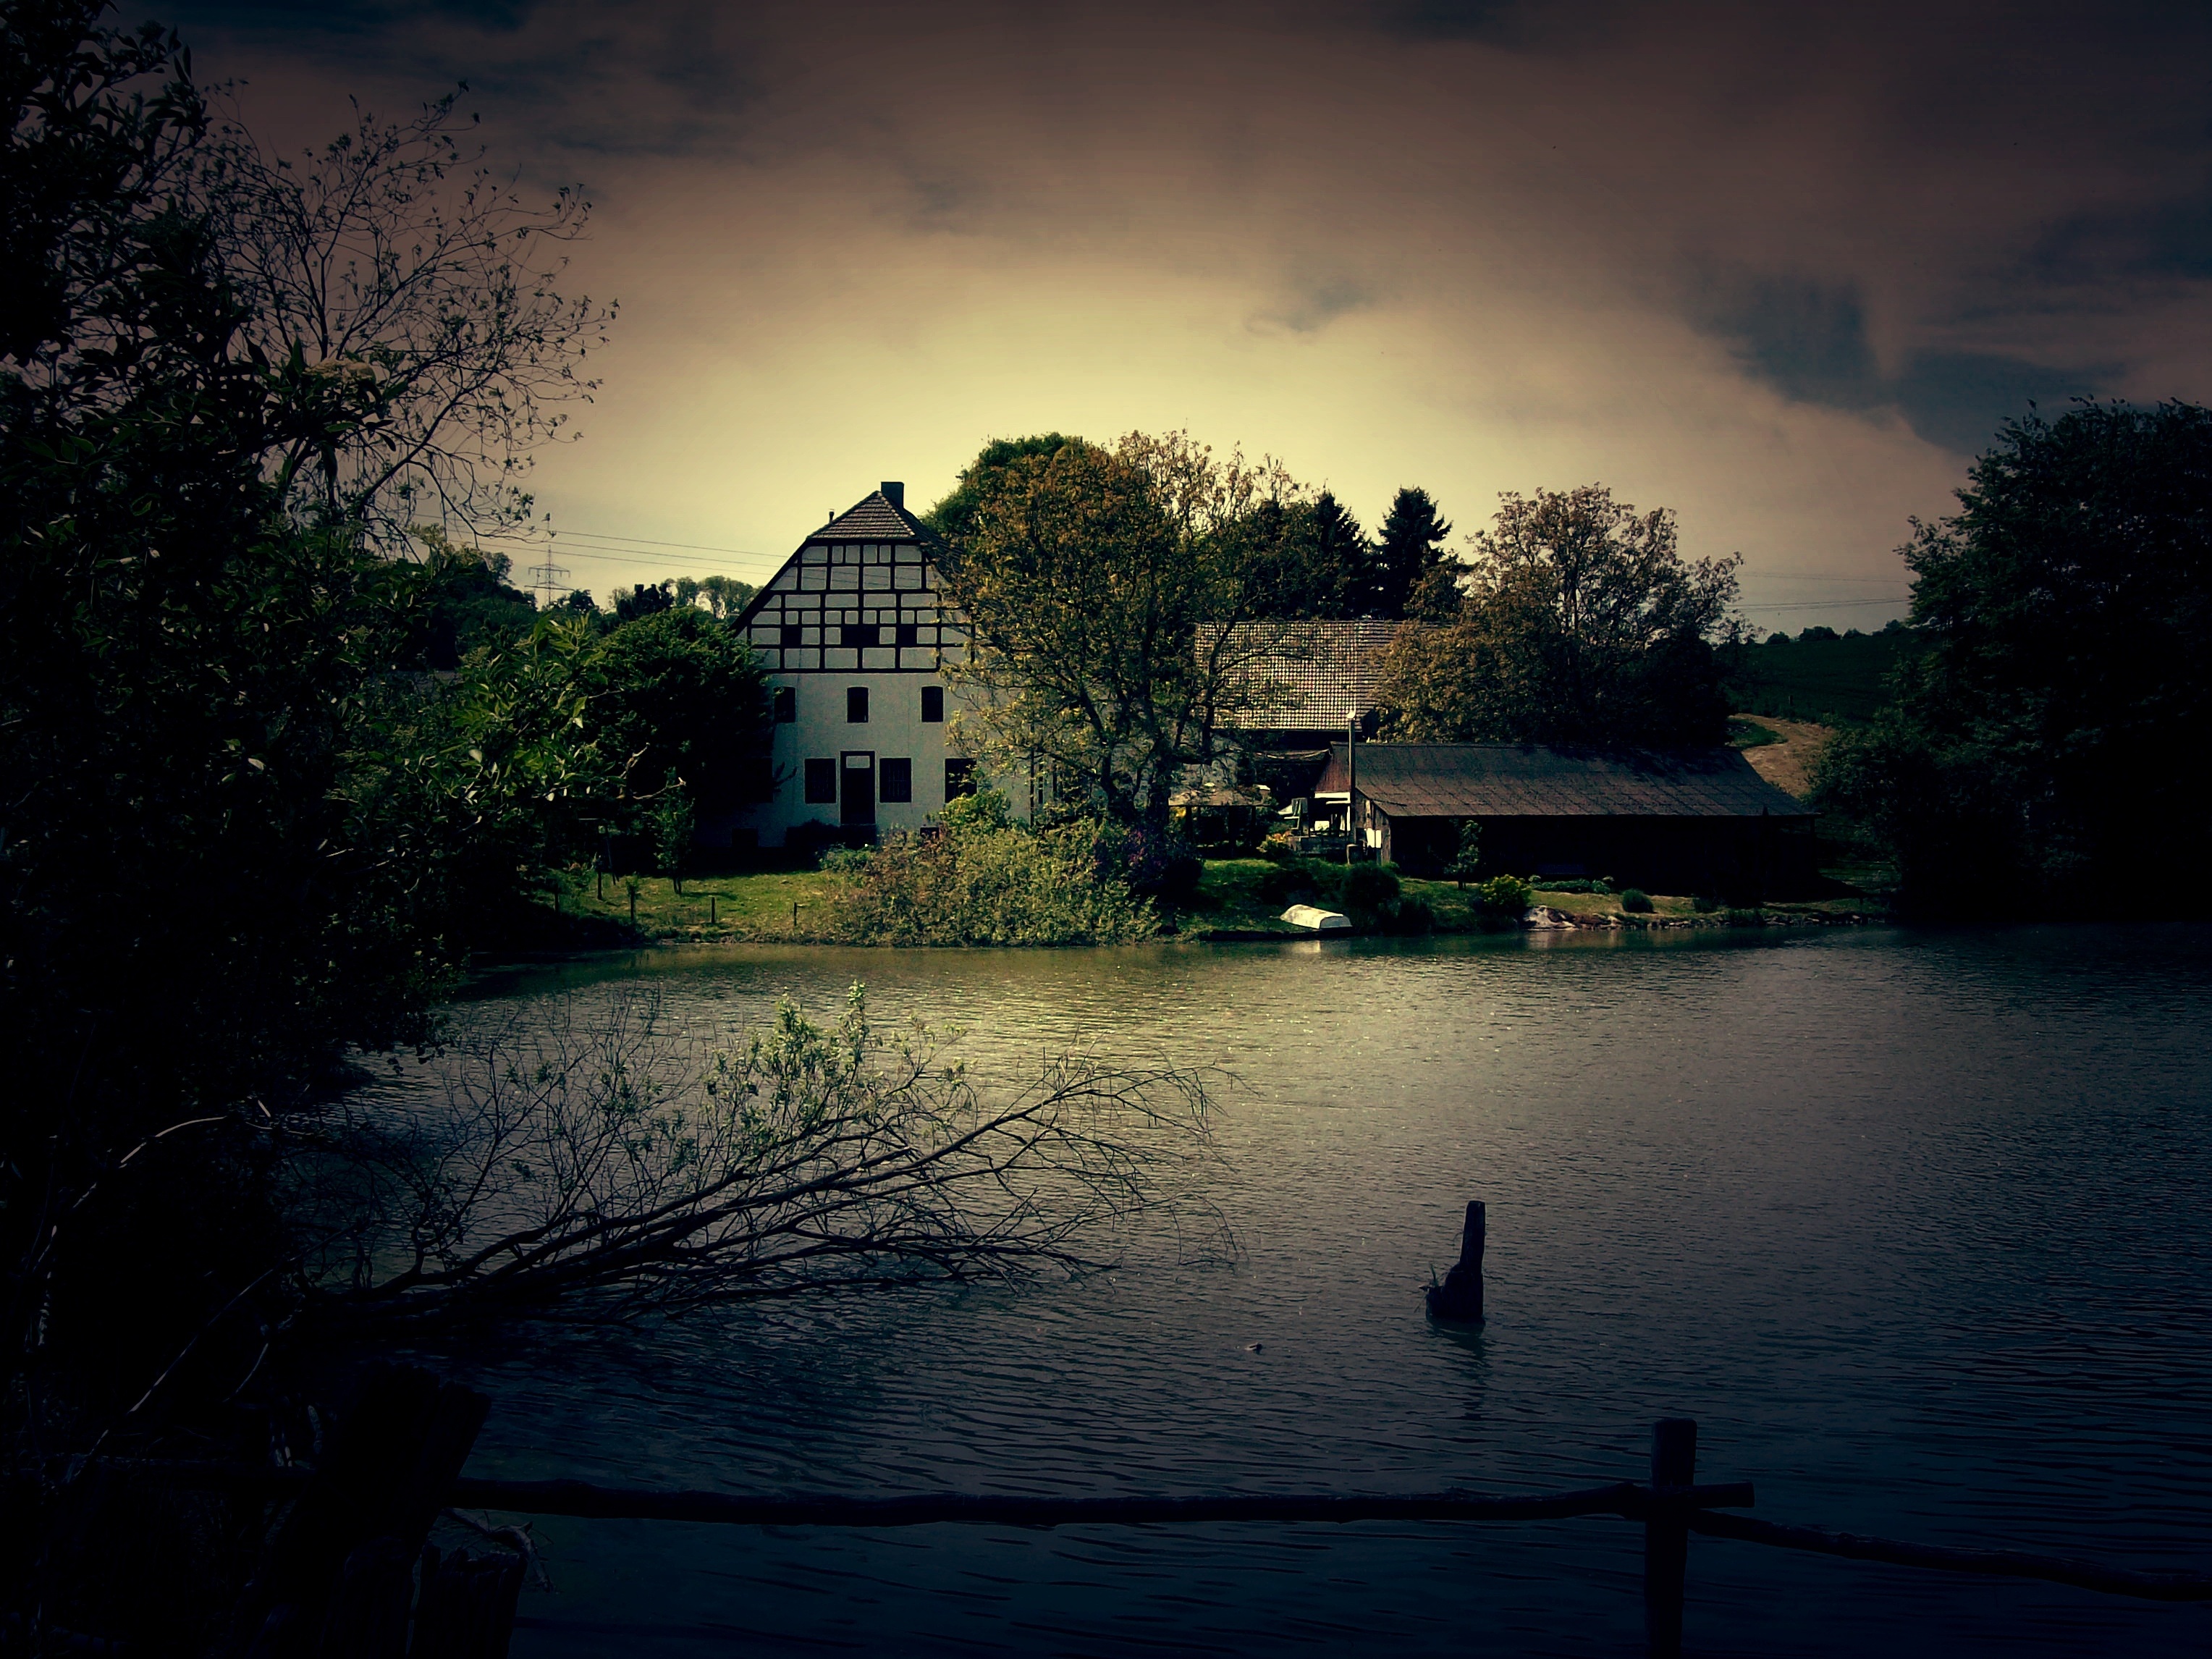
landscape, tree, water, nature, cloud, sky, sunrise, sunset, night, house, sunlight, morning, lake, building, dawn, home, river, dusk, pond, evening, reflection, darkness, waterway, fairy tales, rural area, evening light, atmospheric phenomenon